Batá drum

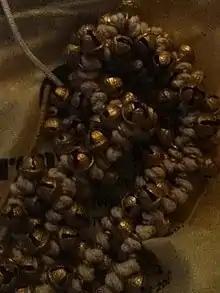

There are estimated to be at least 140 different toques for the spirits (saints, or "santos") and their different manifestations. There are two important "rhythm suites" that use the sacred batá drums. The first is called "Oru del Igbodu" (a liturgical set of rhythms), alternatively called "Oru Seco" (literally "Dry Oru", or a sequence of rhythms without vocals), which is usually played at the beginning of a "tambor de santo" that includes 23 standard rhythms for all the orishas. The selections of the second suite include within them the vocal part to be performed by a vocalist/chanter (akpwon) who engages those attending the ceremony in a call-and-response (African) style musical experience in which a ritual is acted out wherein an "initiate" (one who through the great spirit Añá (Ayan) is granted the ability to perfectly play the Batá drums) plays the new Batá set, and thereafter is introduced to the old Batá set. This is said to "transfer" (through the initiate) the spirit or Añá of the drums from the old set into the new set.